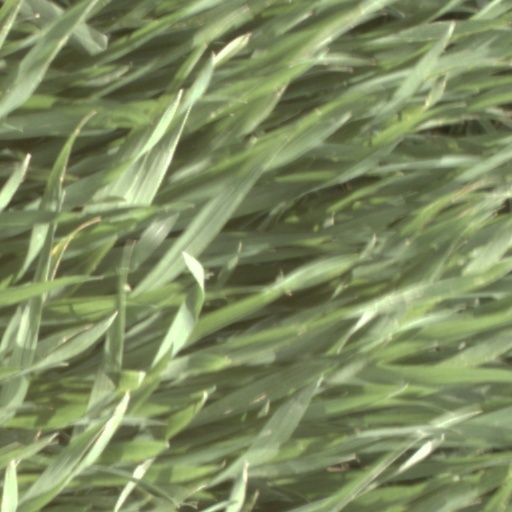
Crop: wheat